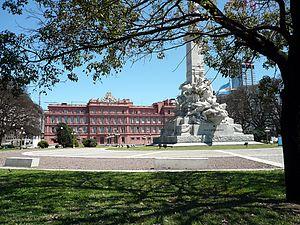
Le Parque Colón est une grande espace vert située à l'est de la ville de Buenos Aires, capitale de l'Argentine. Elle se trouve à quelques pas de la Casa Rosada, résidence du président de la république, dans le quartier de Monserrat, l'un des principaux quartiers de la ville.
La Maison rose est le siège du pouvoir exécutif argentin, située au centre de Buenos Aires. Elle doit son nom à la couleur approximativement rose de ses façades. A l'intérieur se trouve le bureau du Président de la Nation argentine.